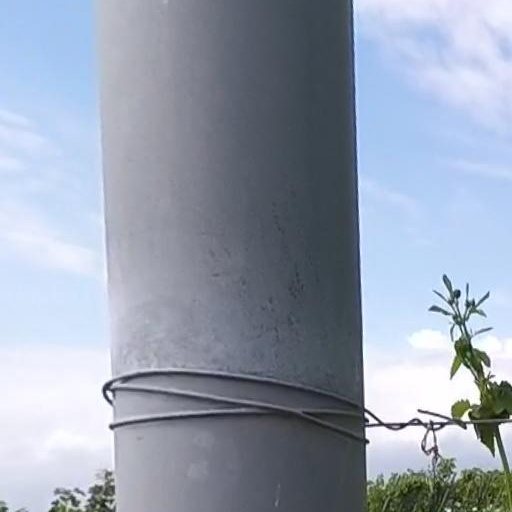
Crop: grape